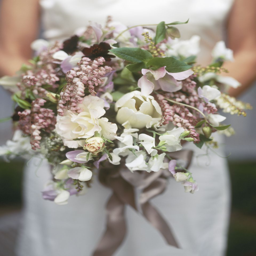
tulips , roses , and sweet peas in a bridal bouquet